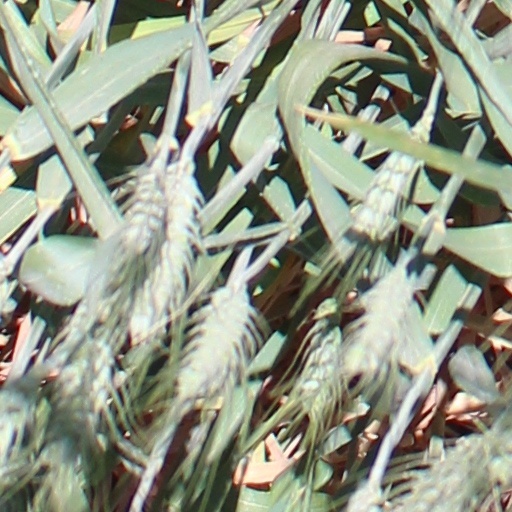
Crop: wheat